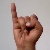
The image shows a hand gesture representing the letter 'I' in Indian Sign Language.